Peder Valentin Rosenkilde

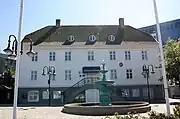
Rosenkildehuset in Stavanger

Rosenkilde was born at Stavanger in Rogaland, Norway. He was the son of Børge Henriksen Rosenkilde (1734-1820) and his second wife Anna Vilhelmine Nyrop (1755-1827). He was born into a merchant family and received his education in trade at Hamburg, Germany. He took over his father's business interest in 1805. Rosenkilde initially focused on trade with grain and salt, but later became involved in shipping. His manor house in Stavanger, Rosenkildehuset, was built in 1811. It was the largest private residence in Stavanger at the time.